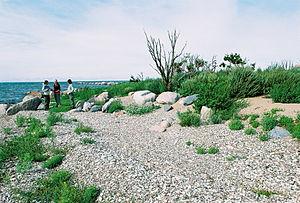
Tondirahu est une île d'Estonie en Väinameri.